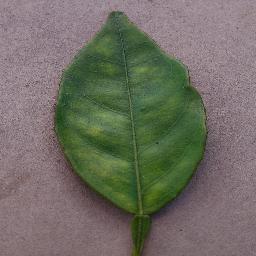
Label: Orange___Haunglongbing_(Citrus_greening)